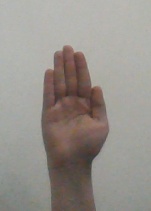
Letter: seen